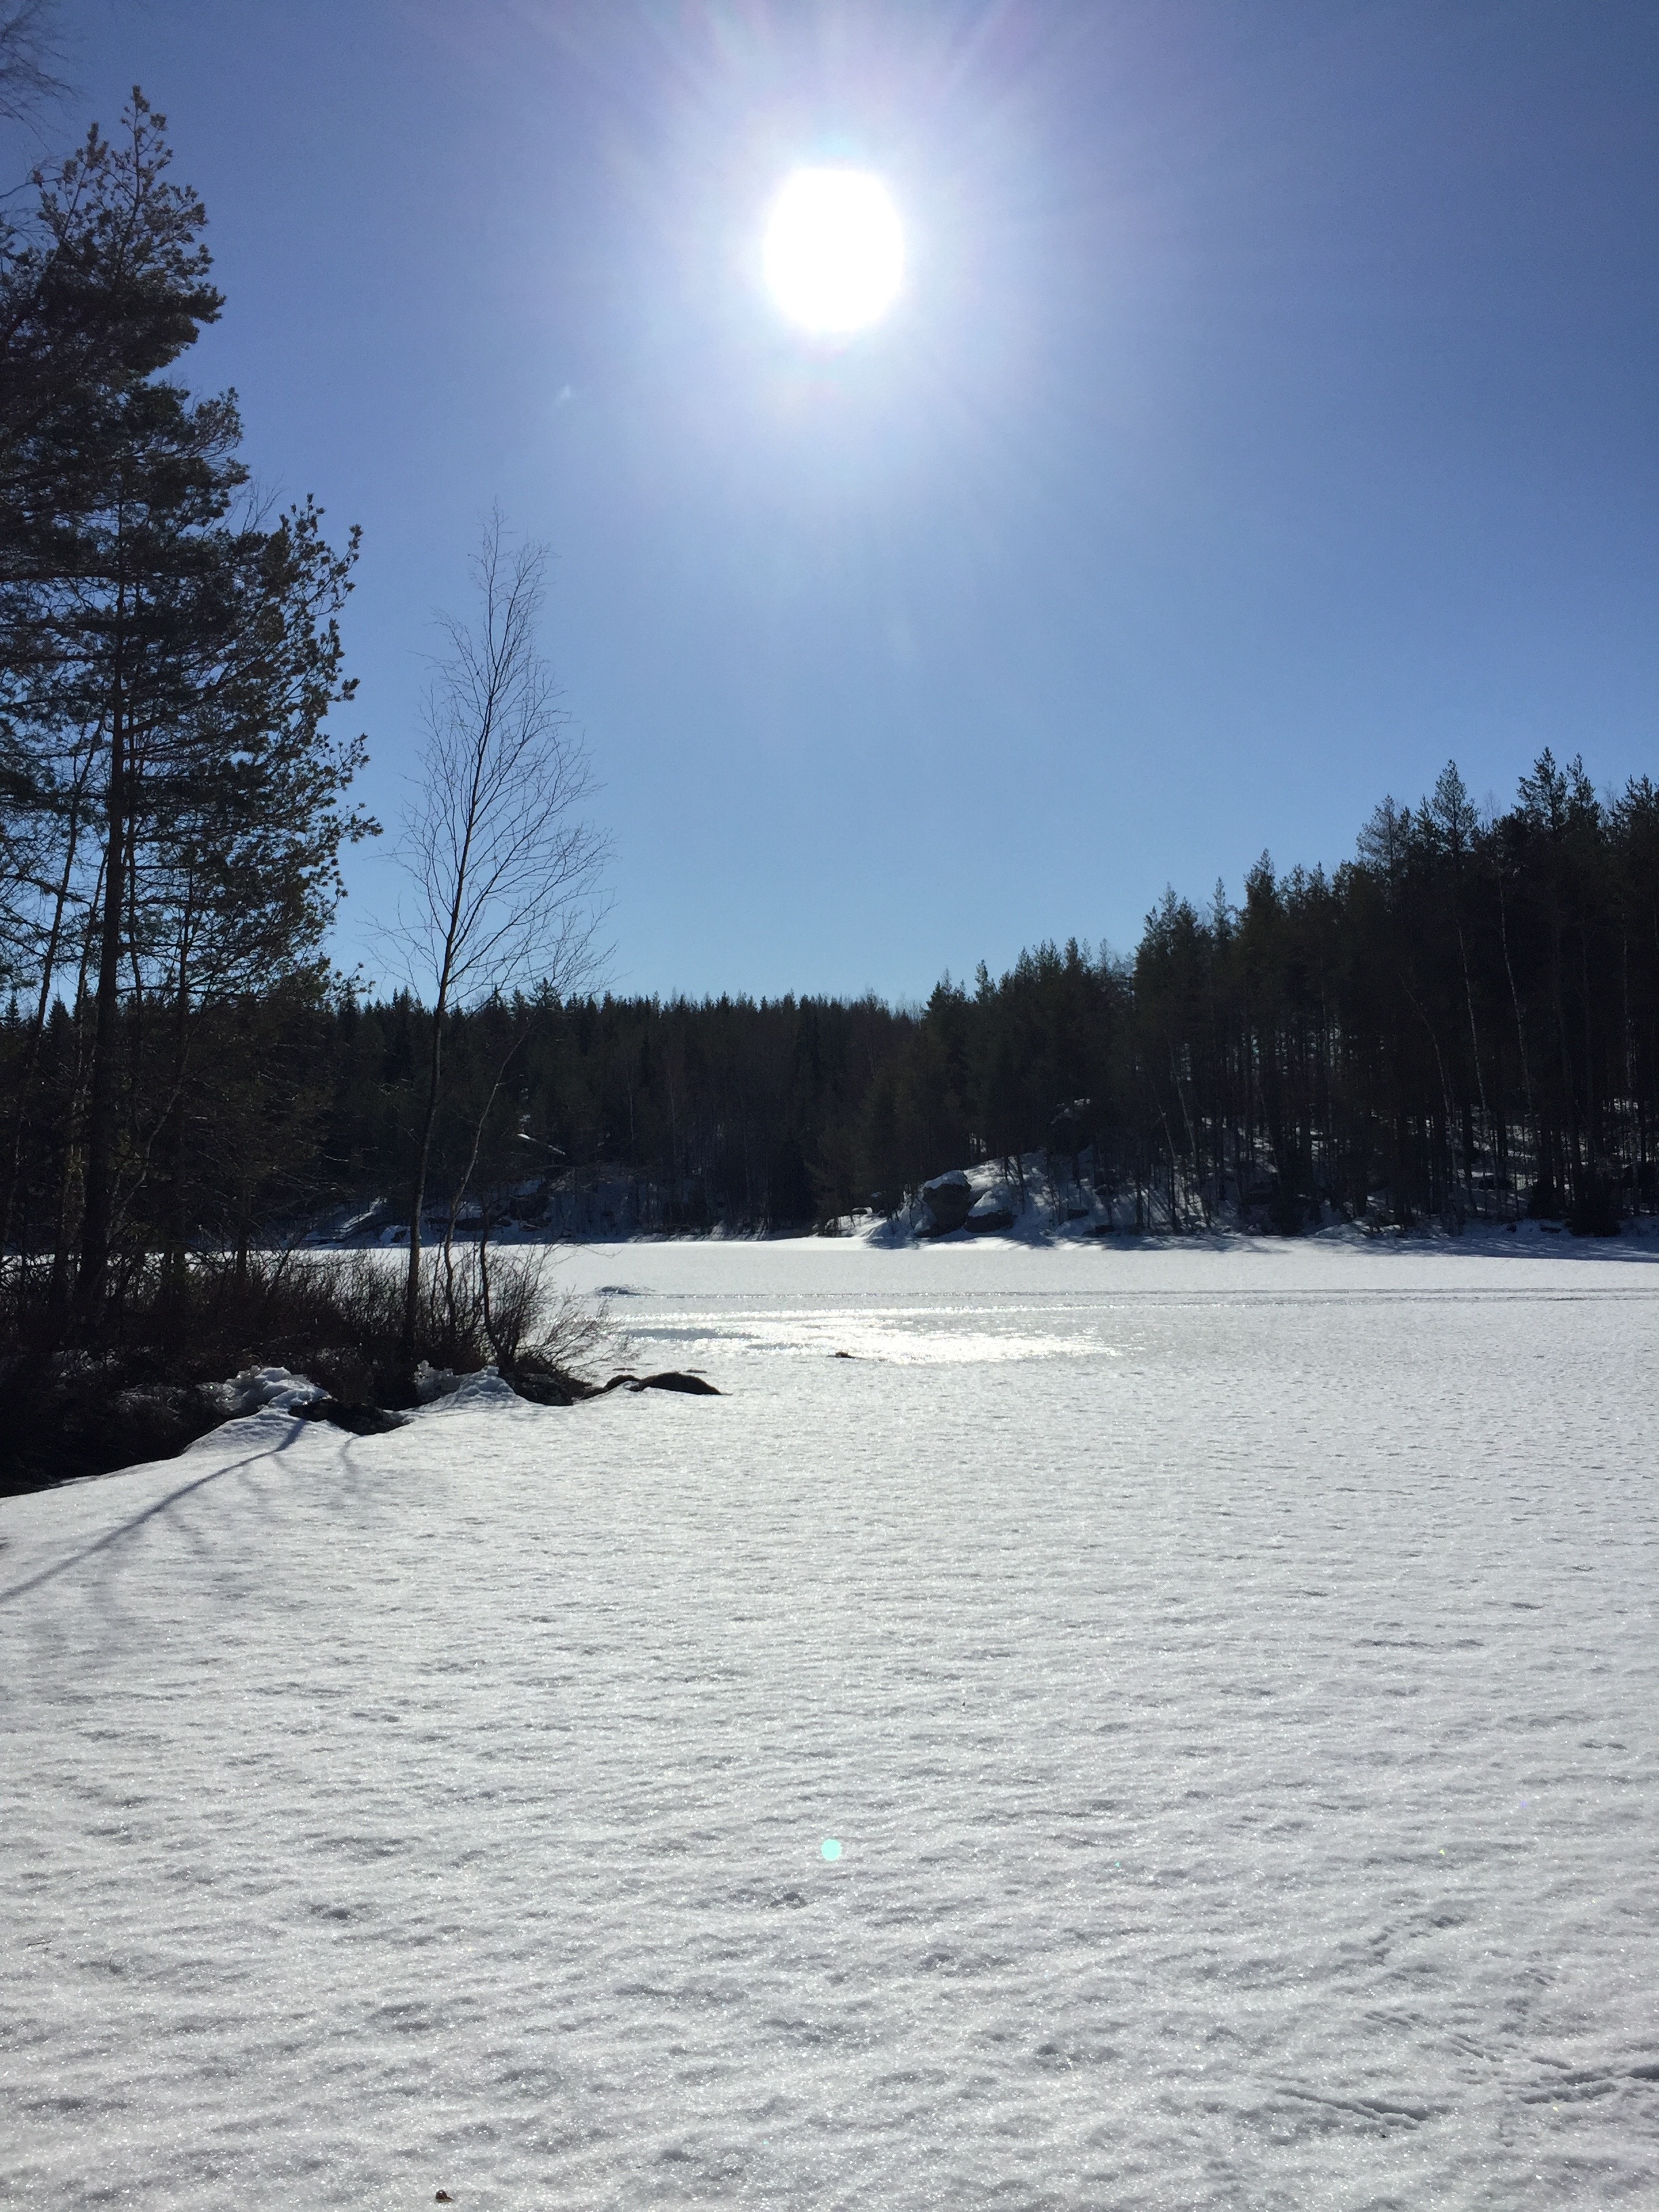
nature, snow, cold, winter, sun, white, air, lake, river, ice, vehicle, weather, snowy, frozen, blue, season, frozen lake, blue sky, winter landscape, trees, finland, loch, freezing, snow landscape